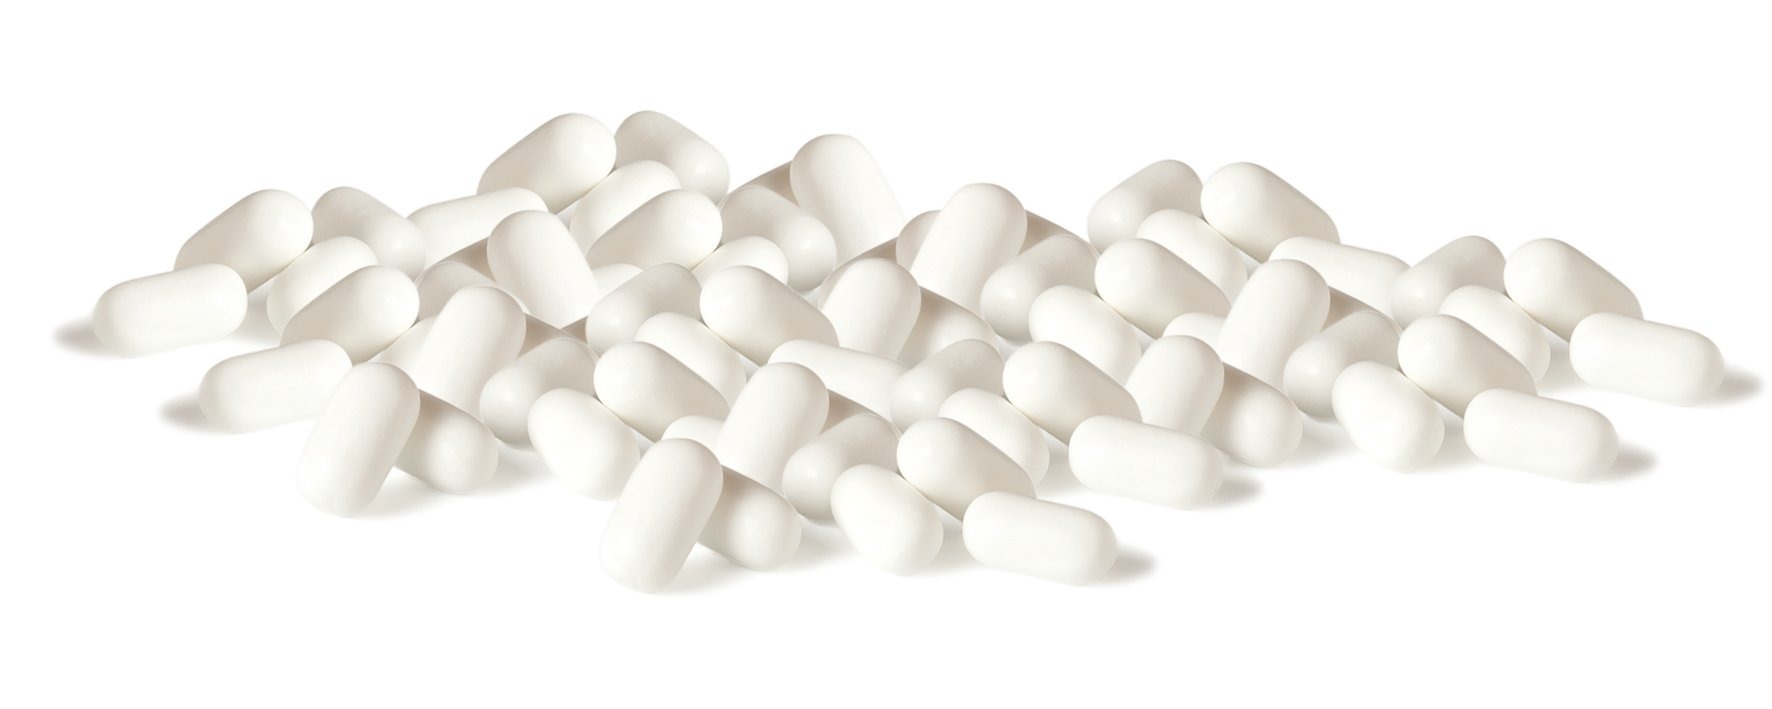
Item Name: Italian Mint pastilles W/Licorice center (Facmenta) (3 Lbs)
Bullet Point 1: Estimate per order: 3 Lbs in a Sealed bag (Aprx 1920 Pcs)
Bullet Point 2: Licorice
Bullet Point 3: Product of Mangini, Italy
Bullet Point 4: Color: White ,Natural
Bullet Point 5: in BULK non-branded bag (please inquire) - SAVE $$$BUY BULK
Value: 1920.0
Unit: Count

Price: 49.14